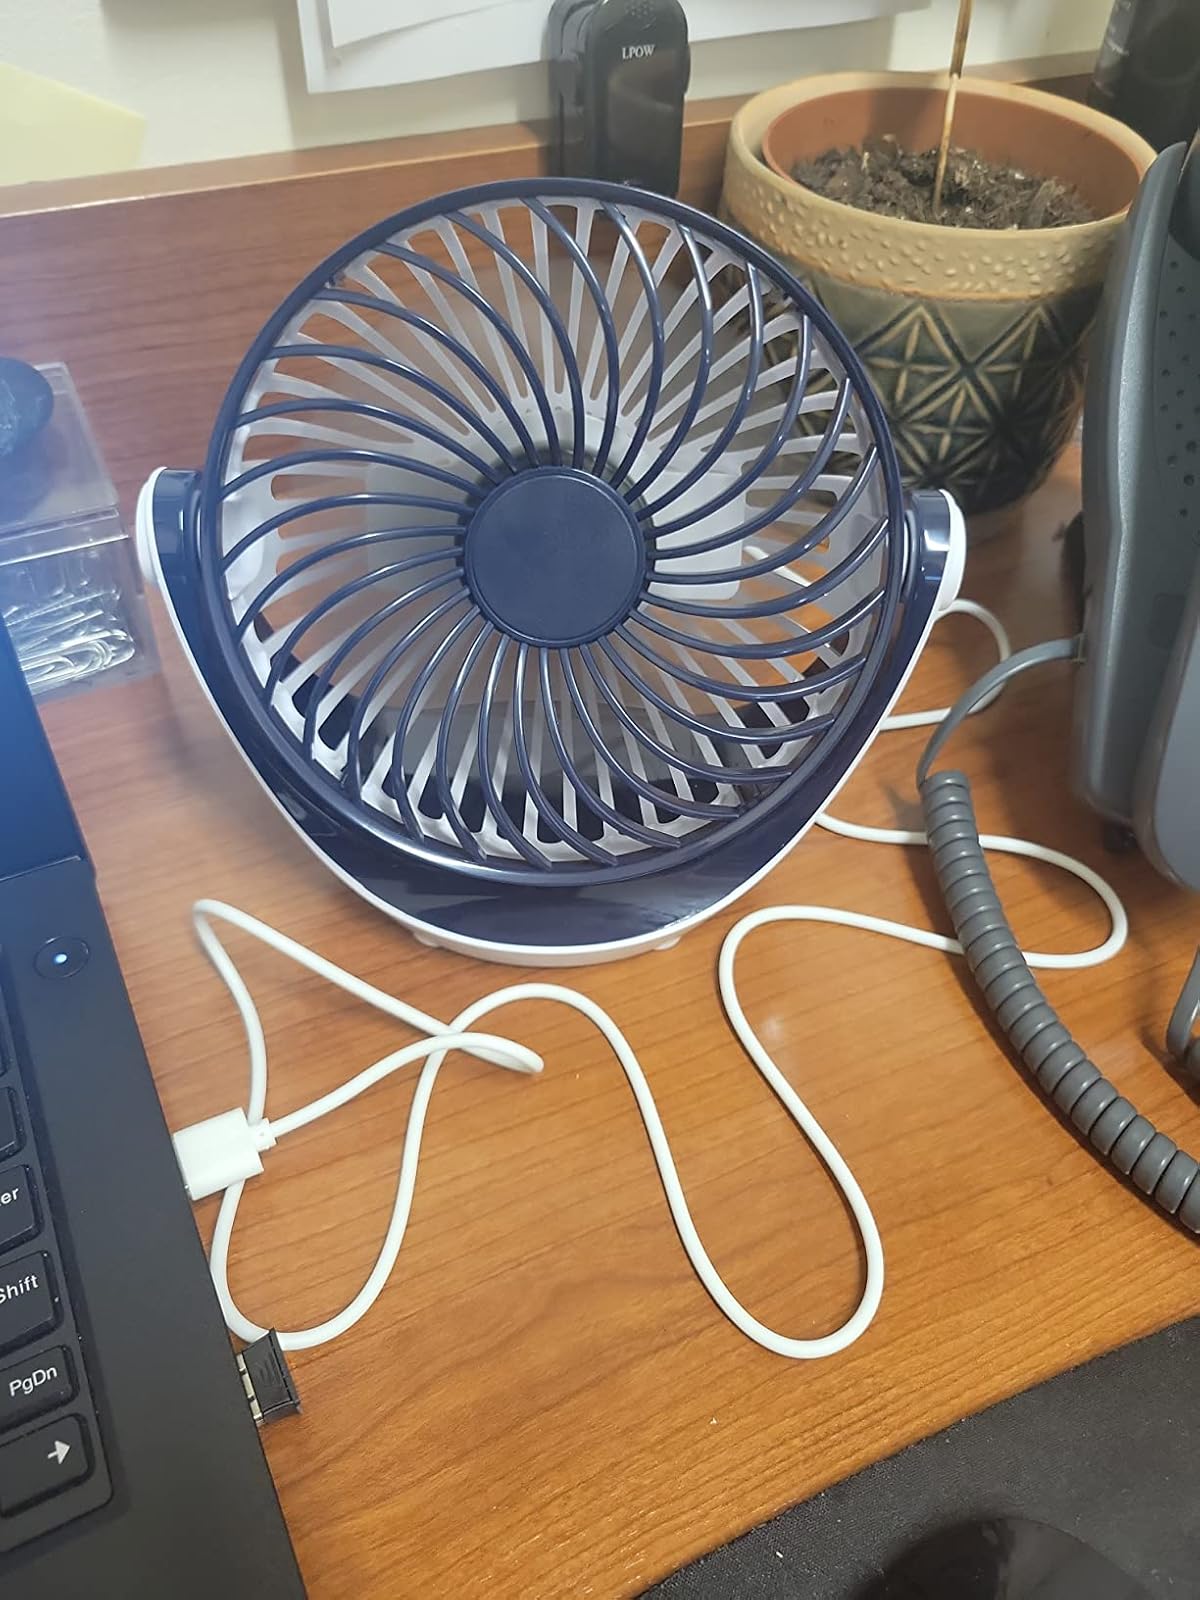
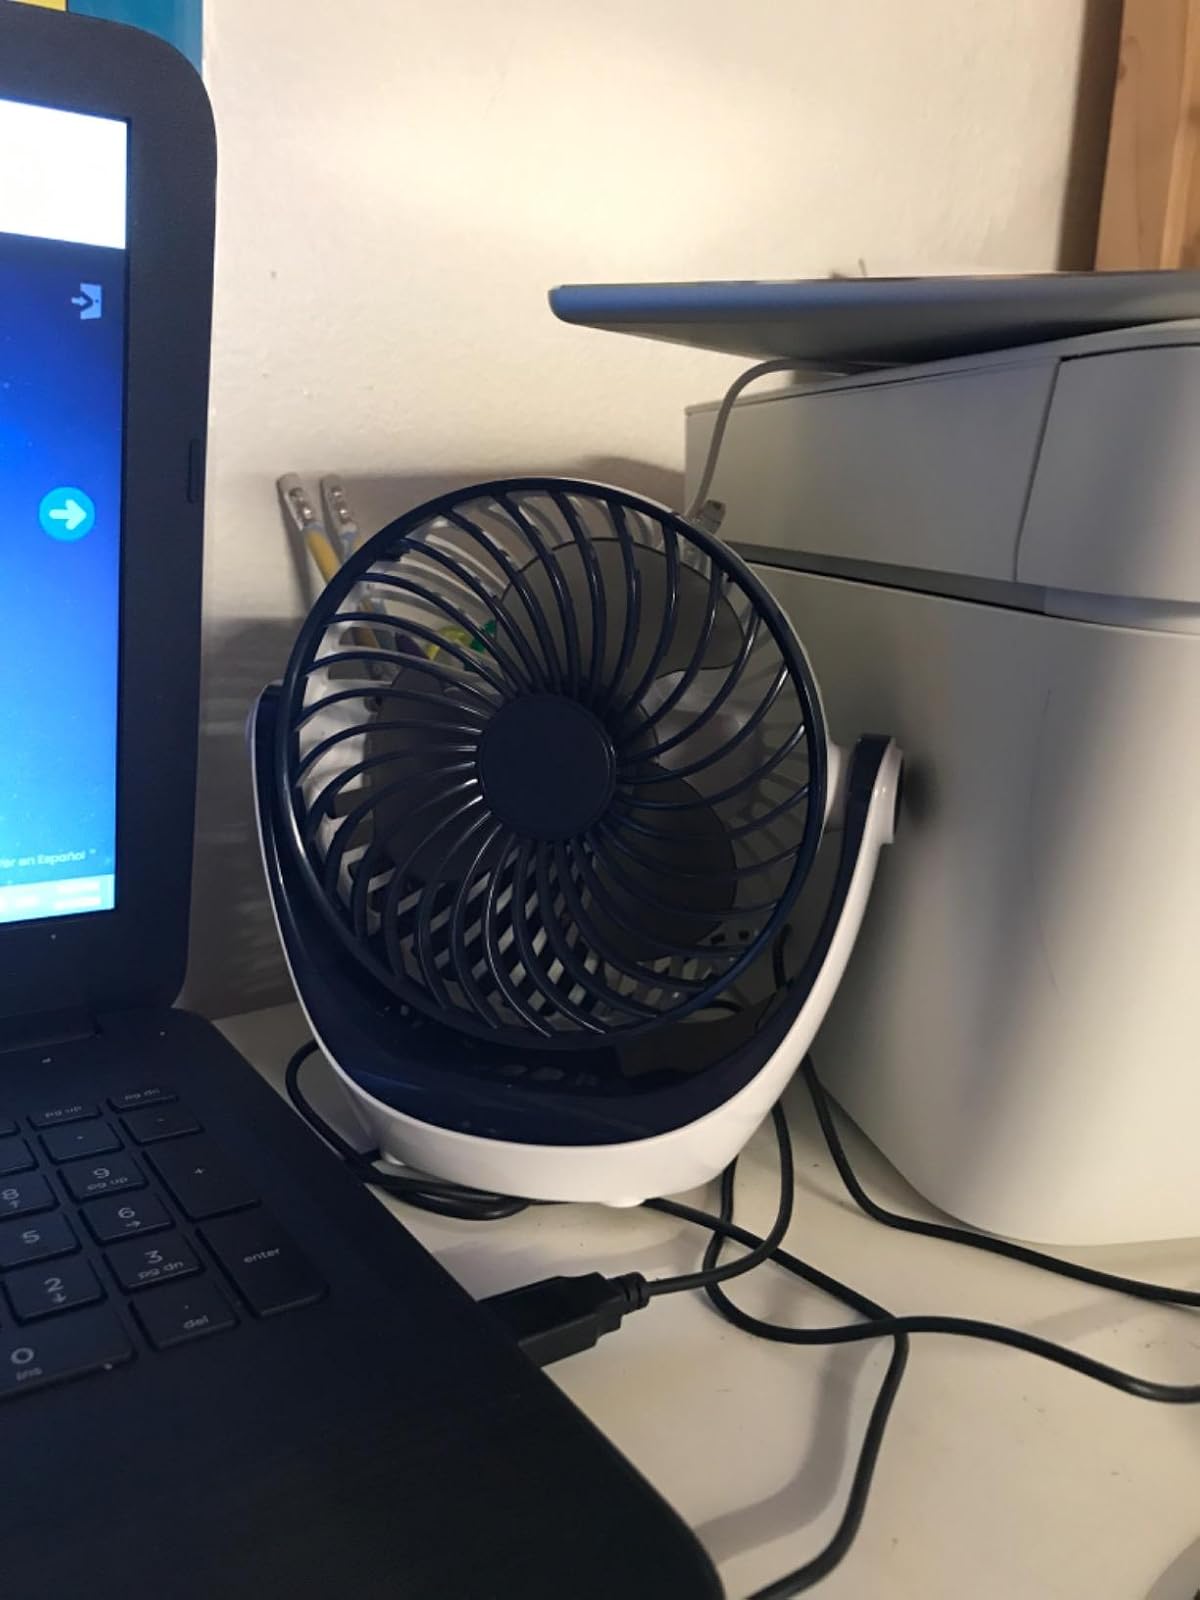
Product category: fan
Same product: yes